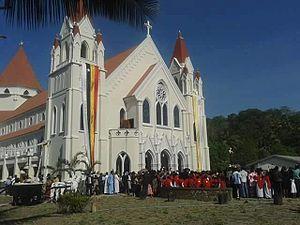
Le Timor oriental, en forme longue la république démocratique du Timor oriental, en portugais Timor-Leste et República Democrática de Timor-Leste, en tétoum Timor Lorosa'e et Repúblika Demokrátika Timór-Leste, est un pays d'Asie du Sud-Est. Il est constitué de la moitié orientale de l'île de Timor — d'où son nom —, de l'Oecusse, une enclave située dans la partie occidentale de l'île de Timor, entourée par le Timor occidental sous souveraineté indonésienne, ainsi que des îles d'Atauro et Jaco. La capitale du Timor oriental est Dili.